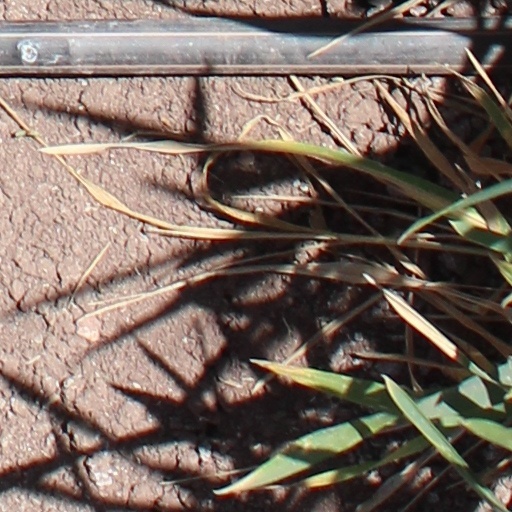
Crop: wheat